2013 Magyar Kupa final

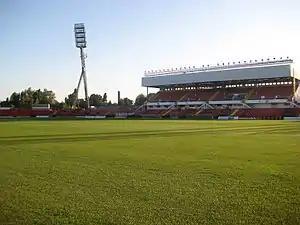
Bozsik Stadion hosted the final

The Magyar Kupa Final was the final match of the 2012–13 Magyar Kupa, played between Debrecen and Győr.